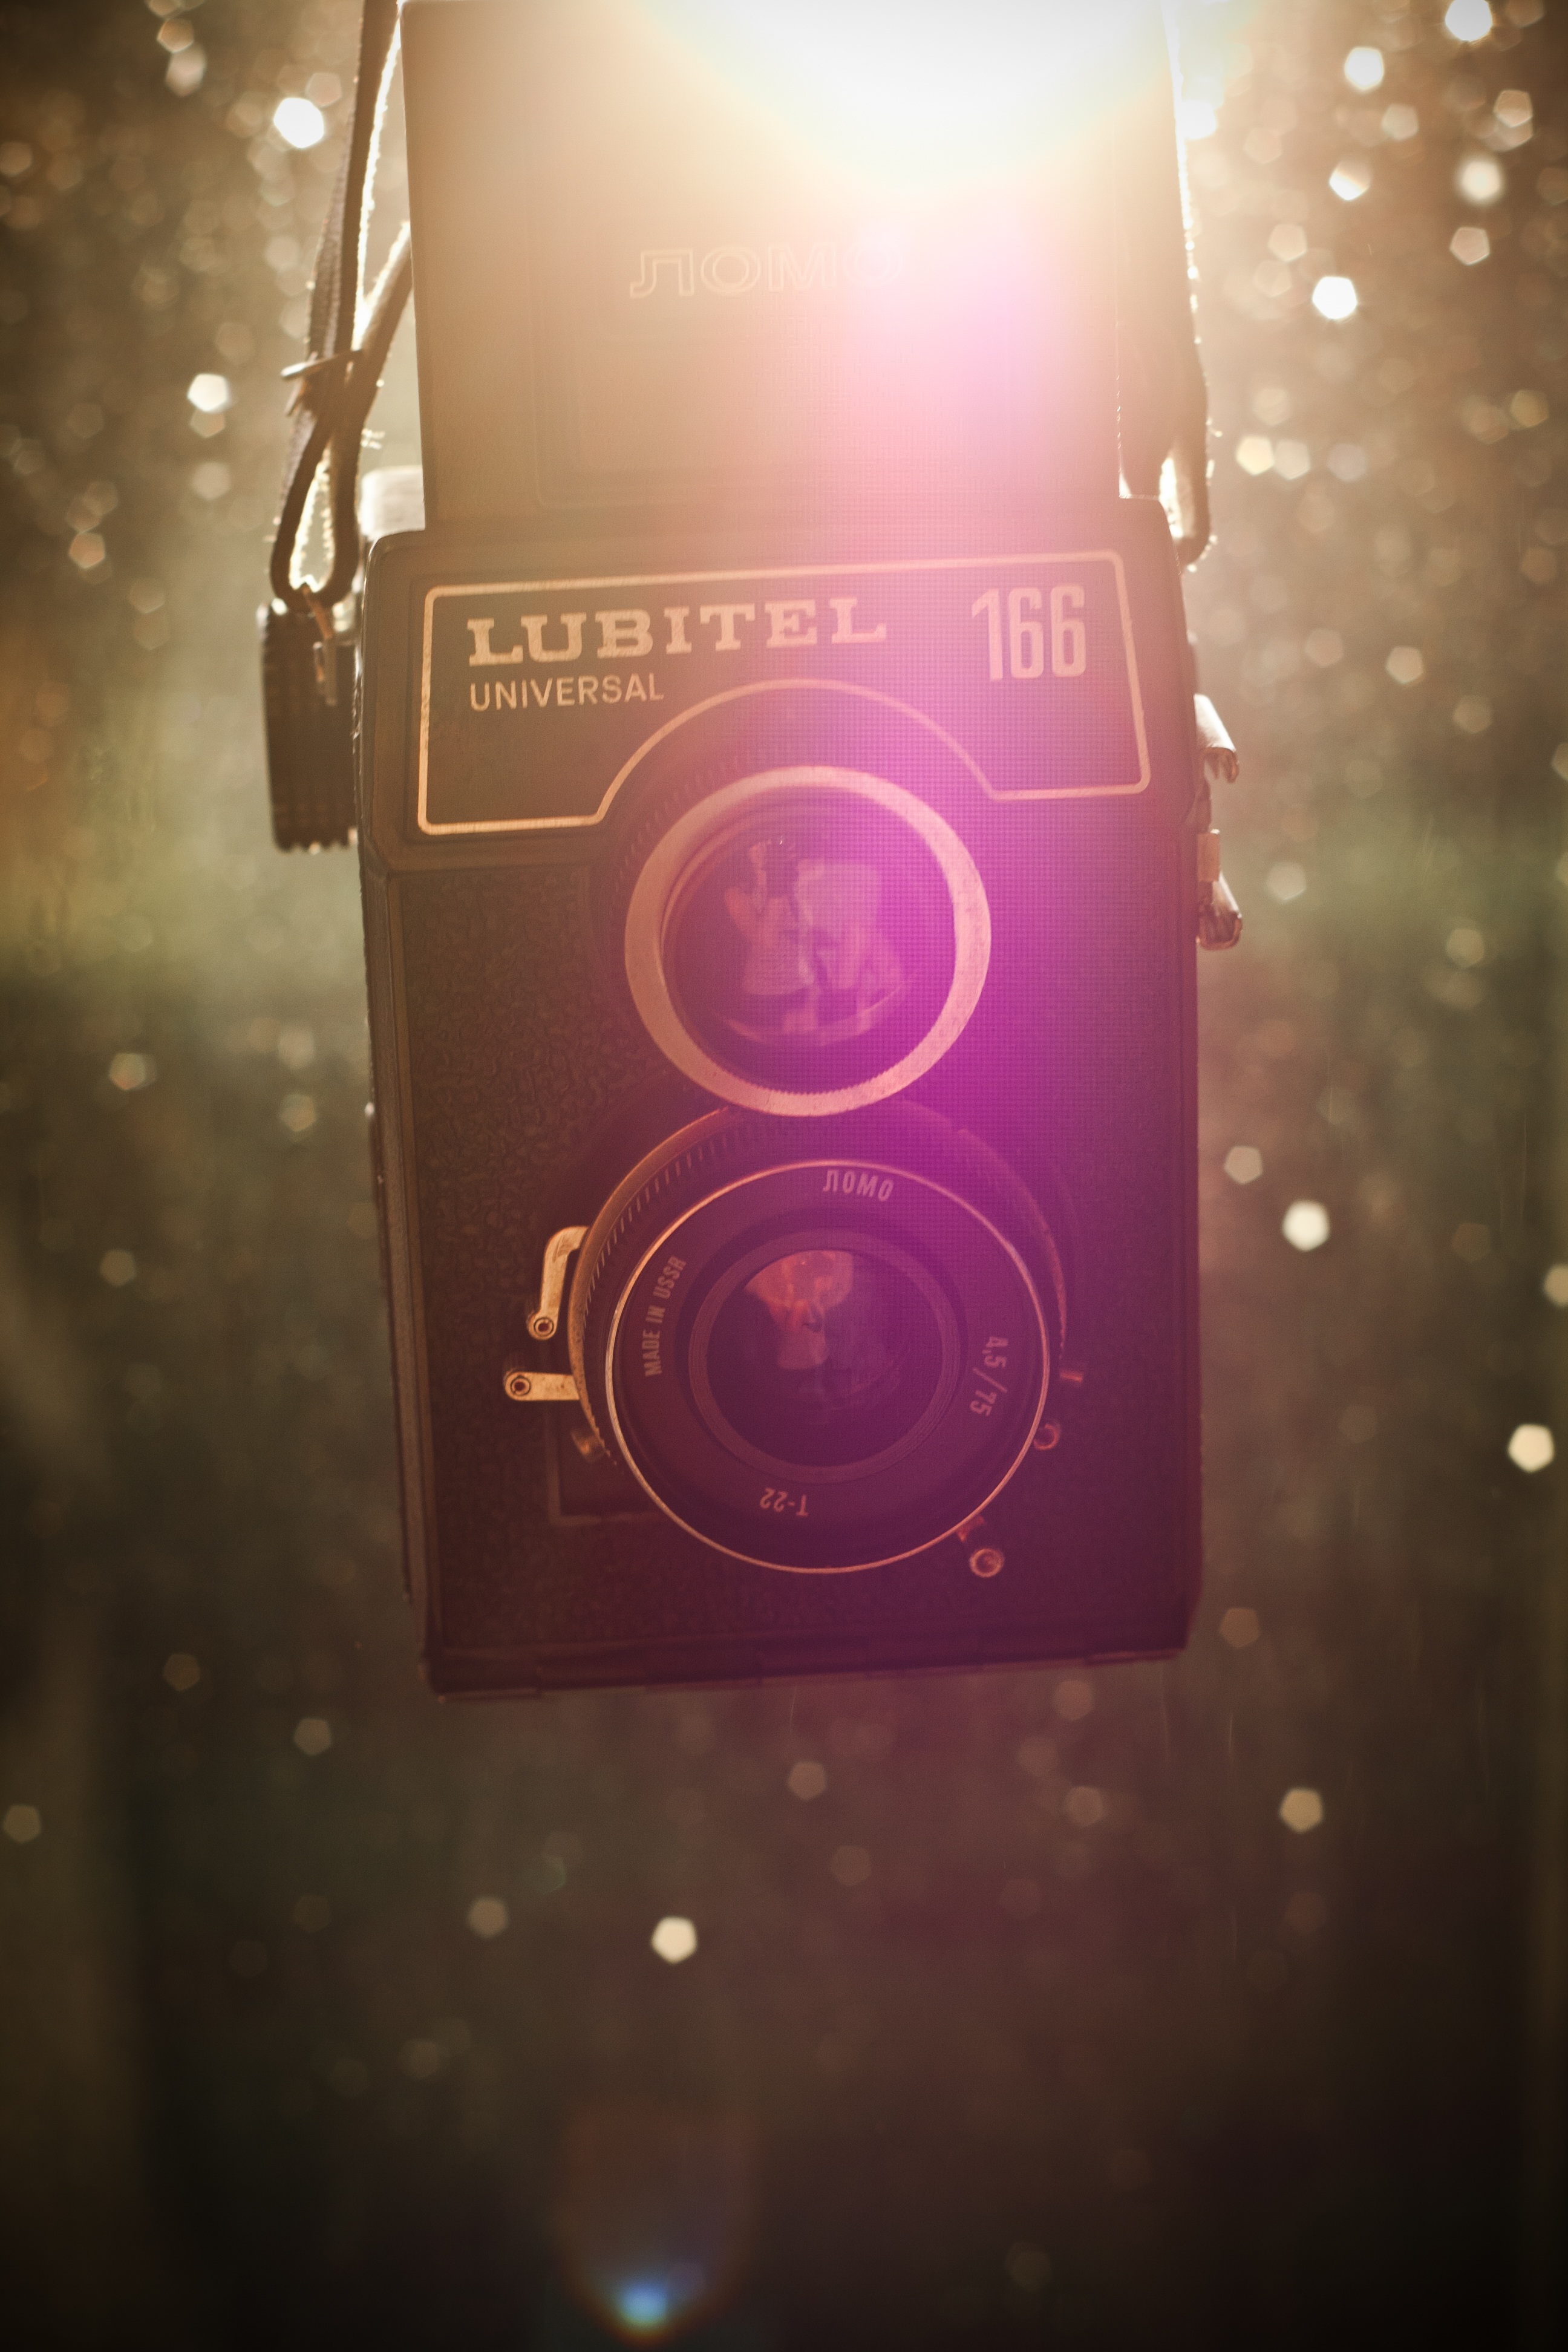
light, camera, photography, number, old, color, darkness, lighting, circle, art, picture, shape, screenshot, computer wallpaper